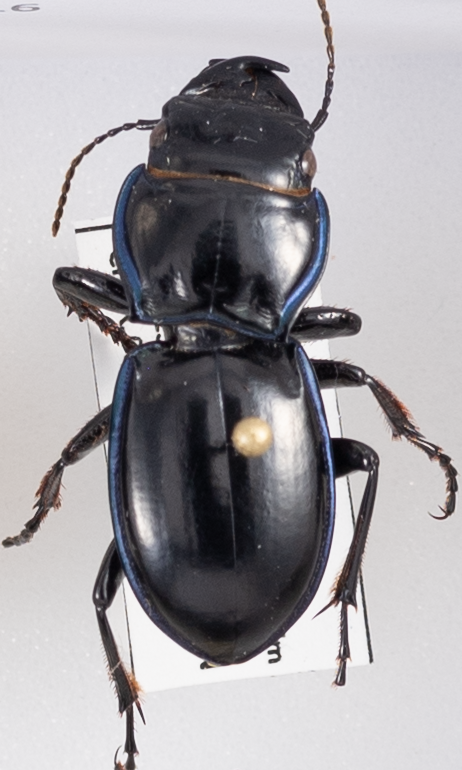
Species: Pasimachus elongatus
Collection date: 2022-05-25
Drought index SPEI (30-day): -0.17
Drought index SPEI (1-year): -1.13
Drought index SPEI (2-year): -1.28